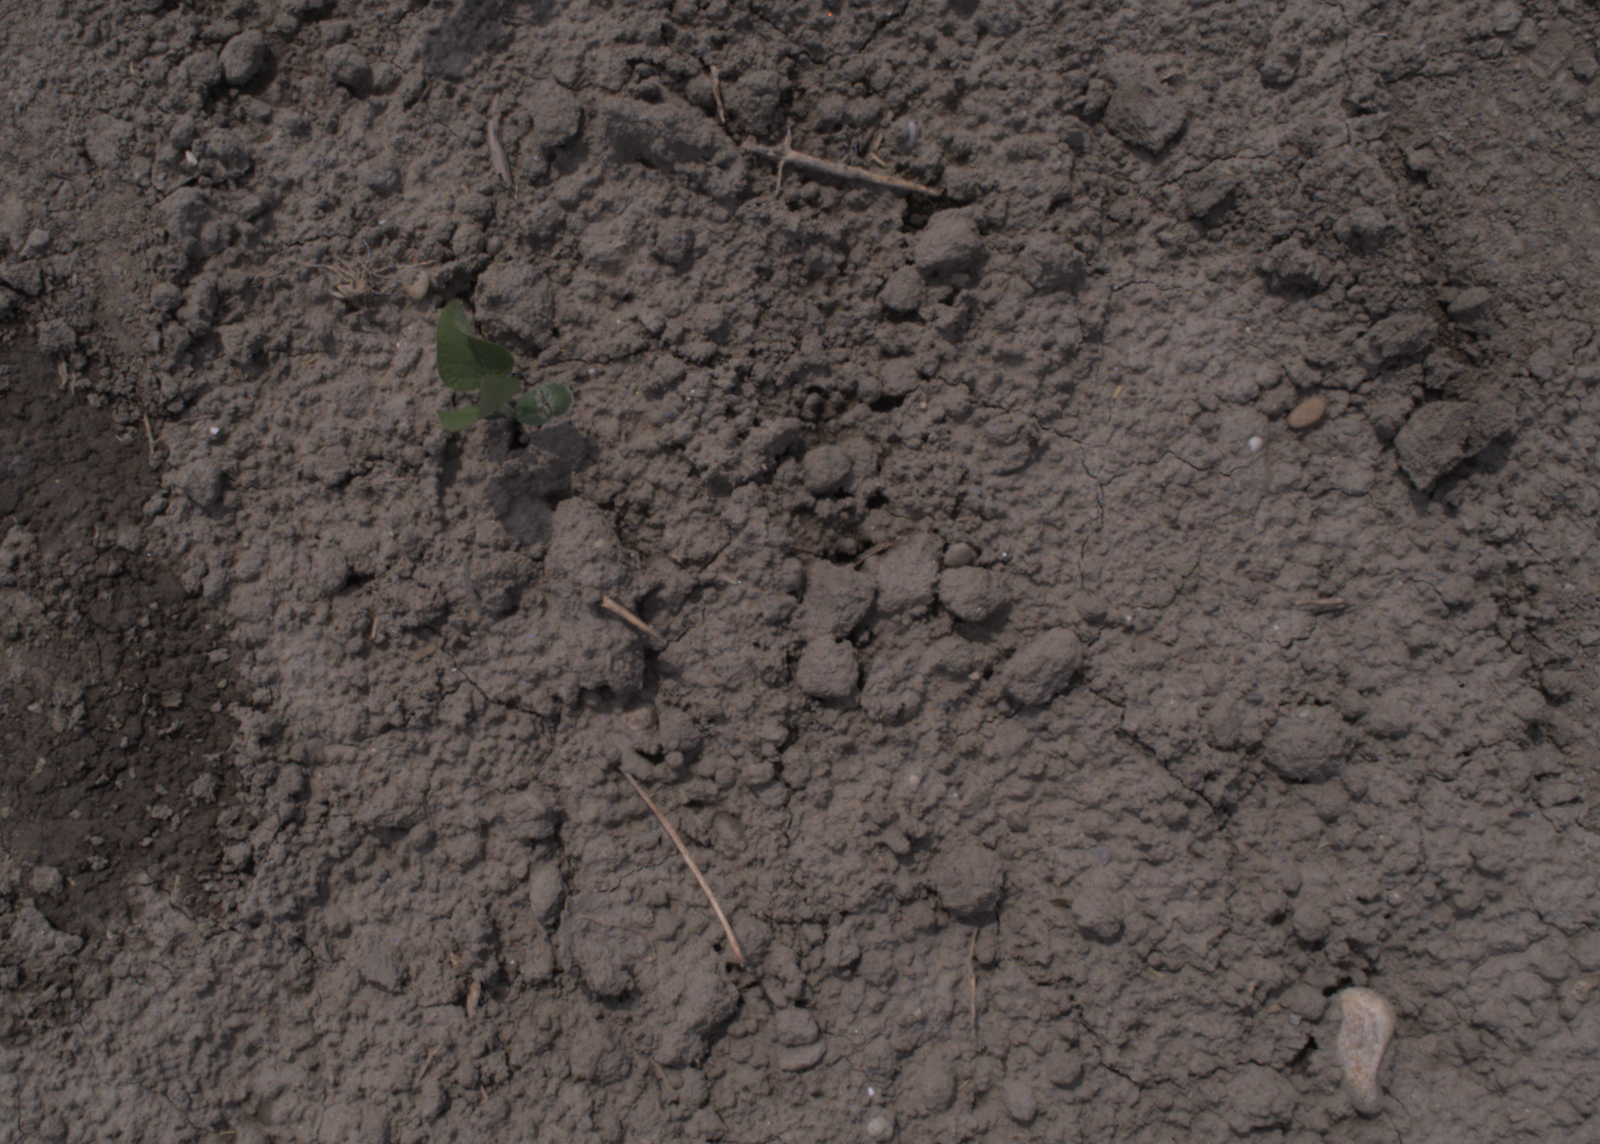
Capture date: 06.08.2020 13:02:53
Weather: sunny
Wind: medium
Seeding date: 21.07.2020
Plant canopy height (mm): 890